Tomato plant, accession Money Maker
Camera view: horizontal (90 deg, fisheye); turntable rotation: 60 degrees
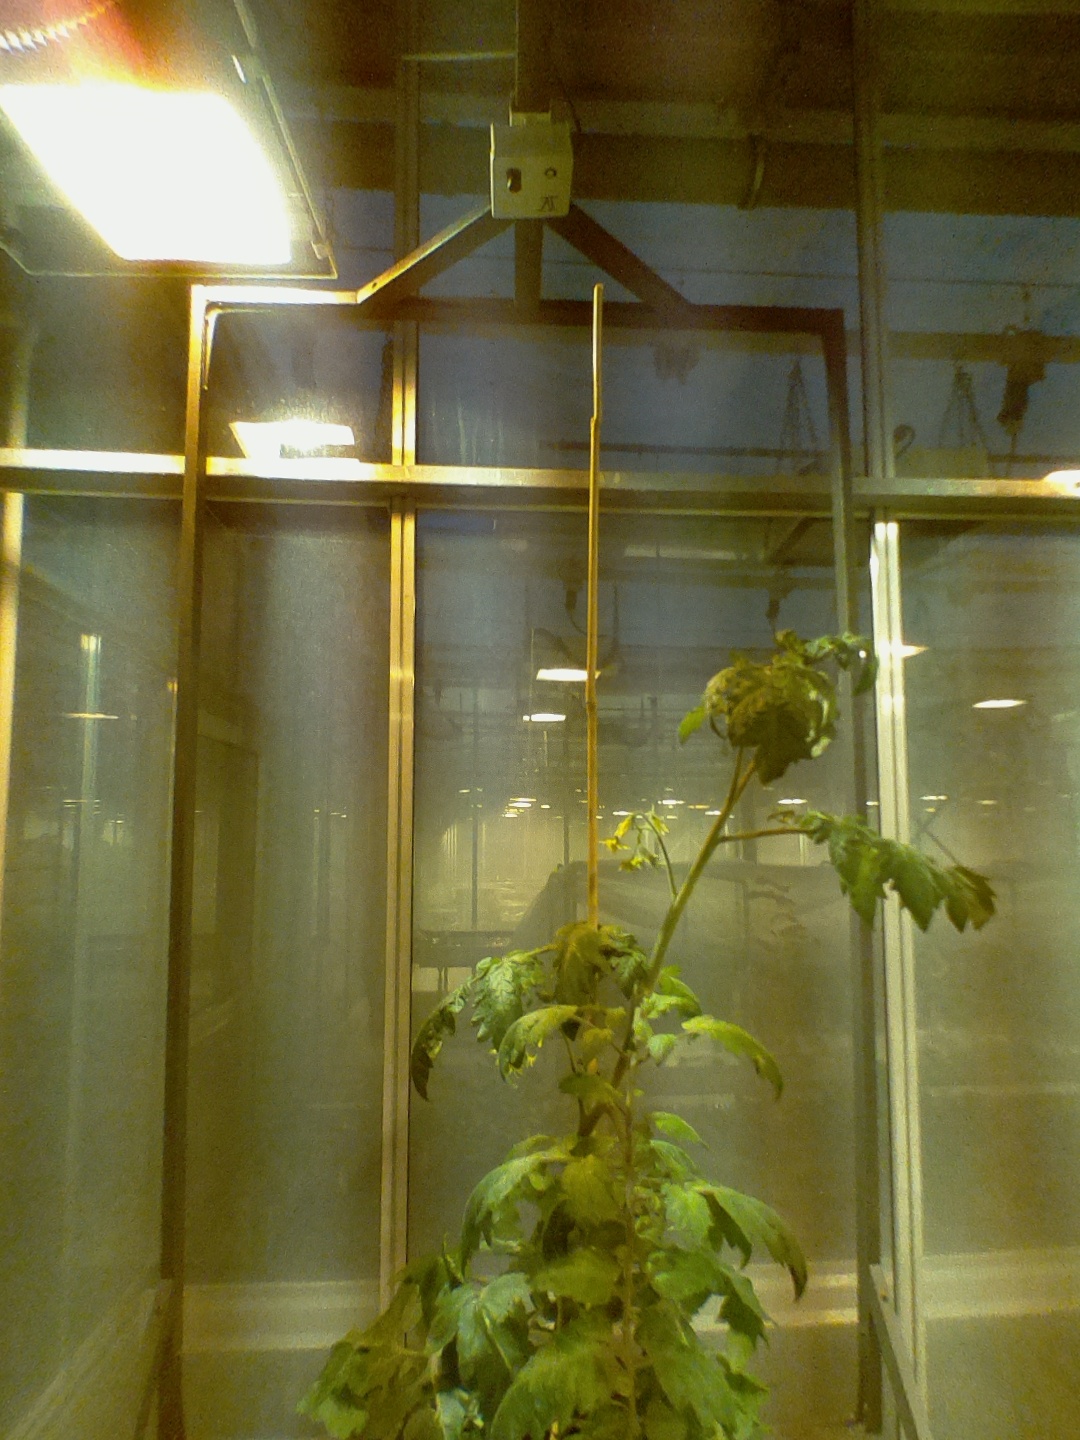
BBCH growth stage 68: Full flowering, 80%-90% of flowers open, more petals falling